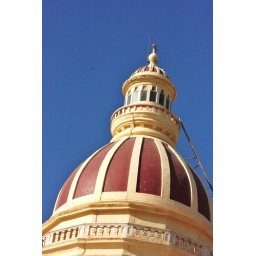
brilliant blue sky and a church around every corner - Malta August 2010